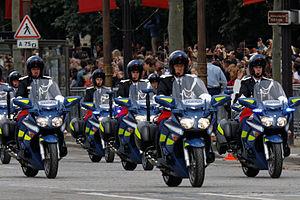
Défilé du 14 juillet 2014 sur les Champs-Élysées à Paris. Troupes motorisées.
L'école de la gendarmerie de Fontainebleau est une école placée sous l'autorité du Commandement des écoles de la Gendarmerie nationale.